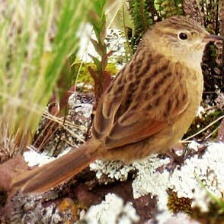
Species: AUSTRAL CANASTERO
Scientific name: ASTHENES ANTHOIDES